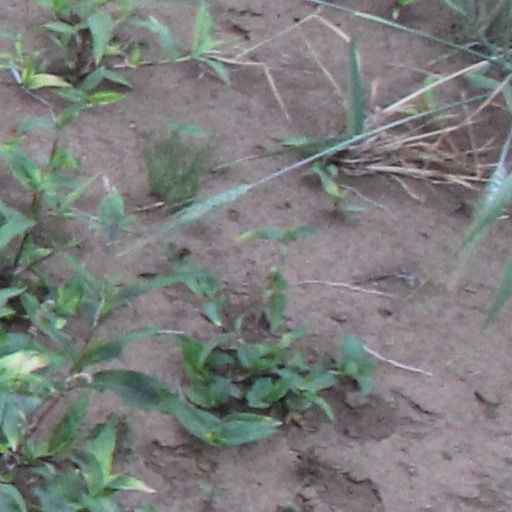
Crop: wheat